Mrs. Pym of Scotland Yard

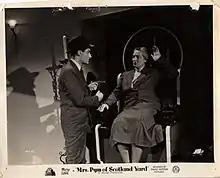
Original lobby card

Mrs. Pym of Scotland Yard is a 1939 British comedy-drama film directed by Fred Elles starring Mary Clare in her only title role and Nigel Patrick in his film debut. It is based on the Mrs Pym novels by Nigel Morland, and written by Morland, who re-used the title for a 1946 book.